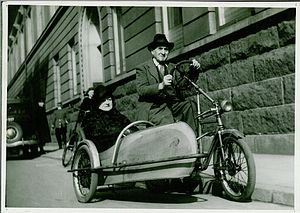
Cykel / Cykeltyper
Cykel med sidevogn (1940-45)